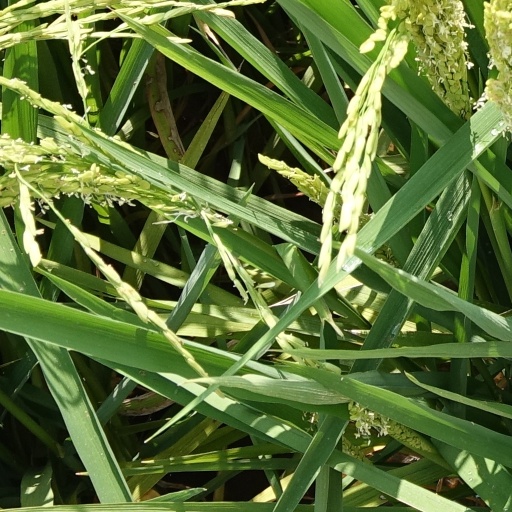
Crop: rice